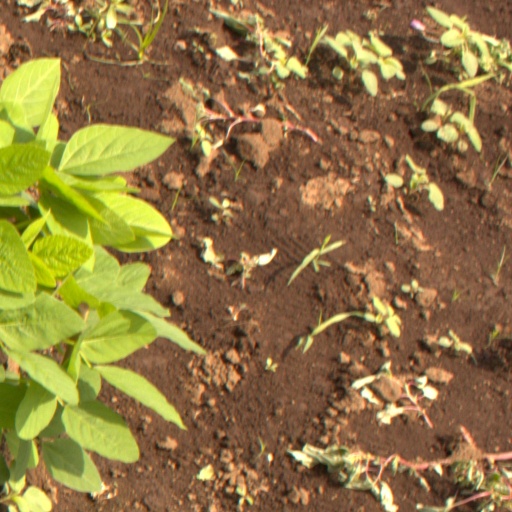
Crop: soybean